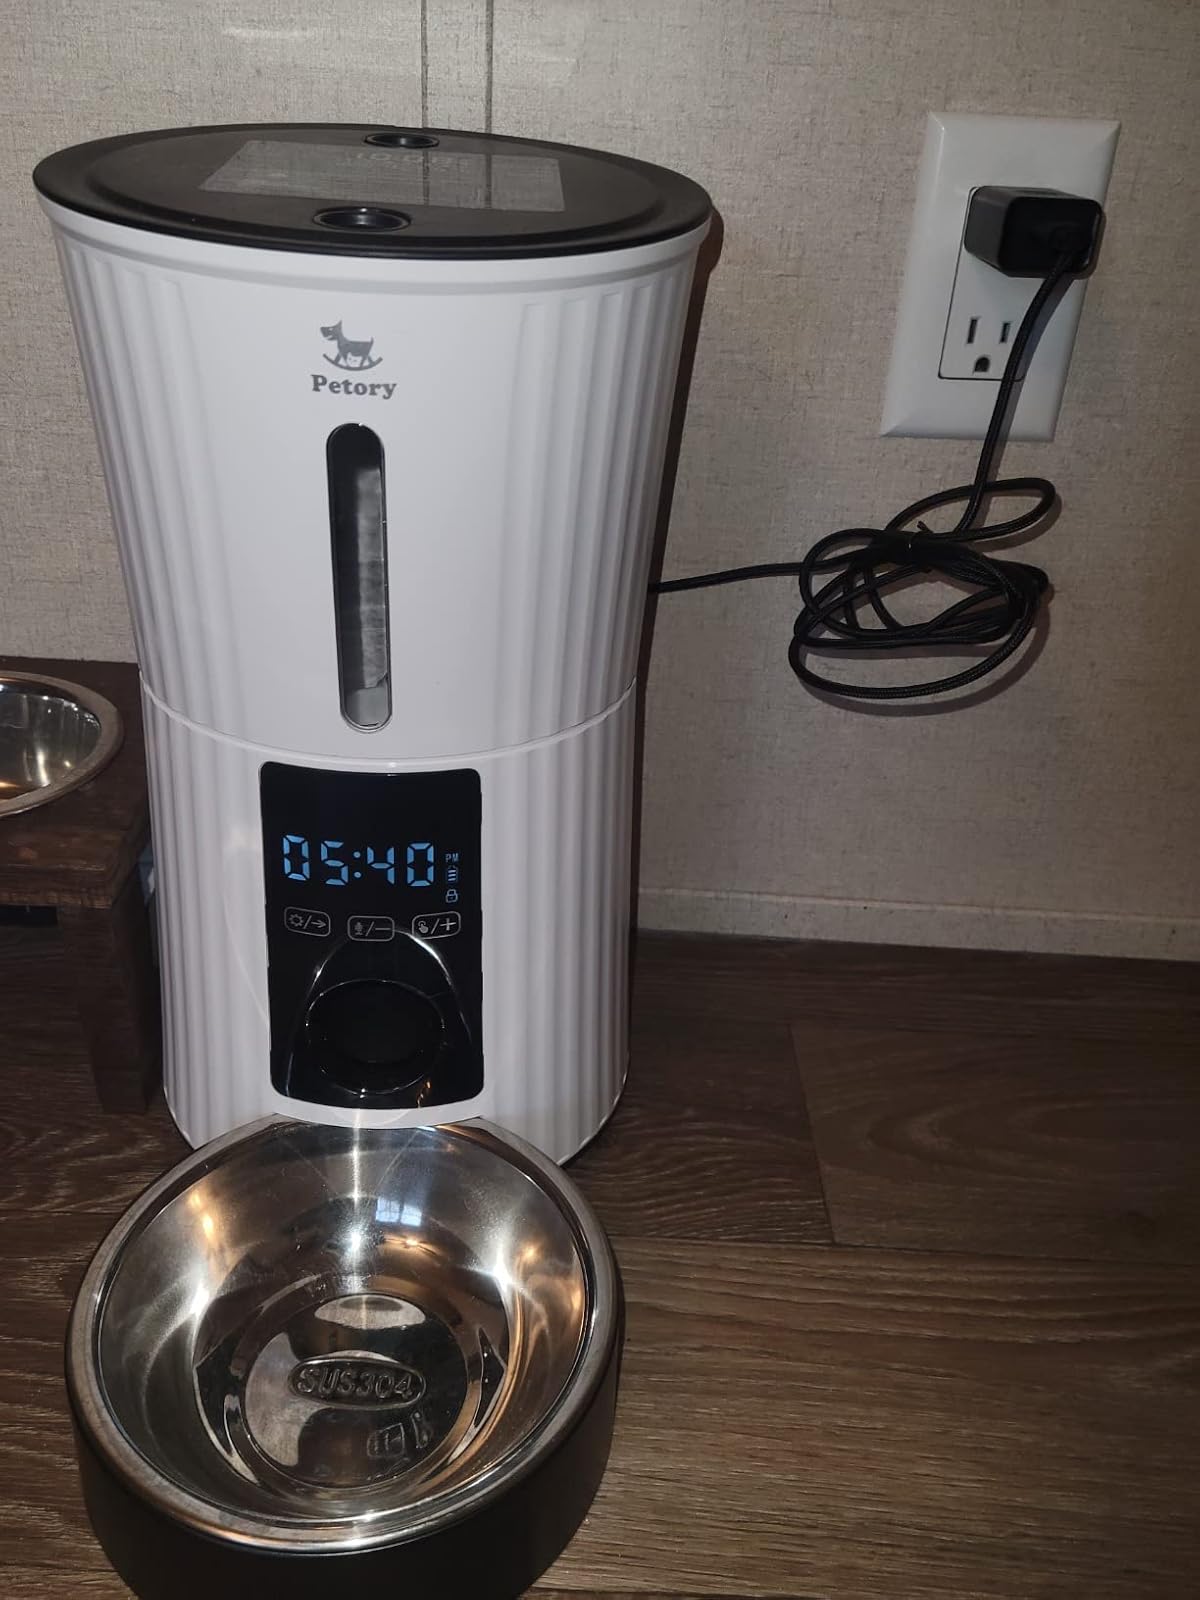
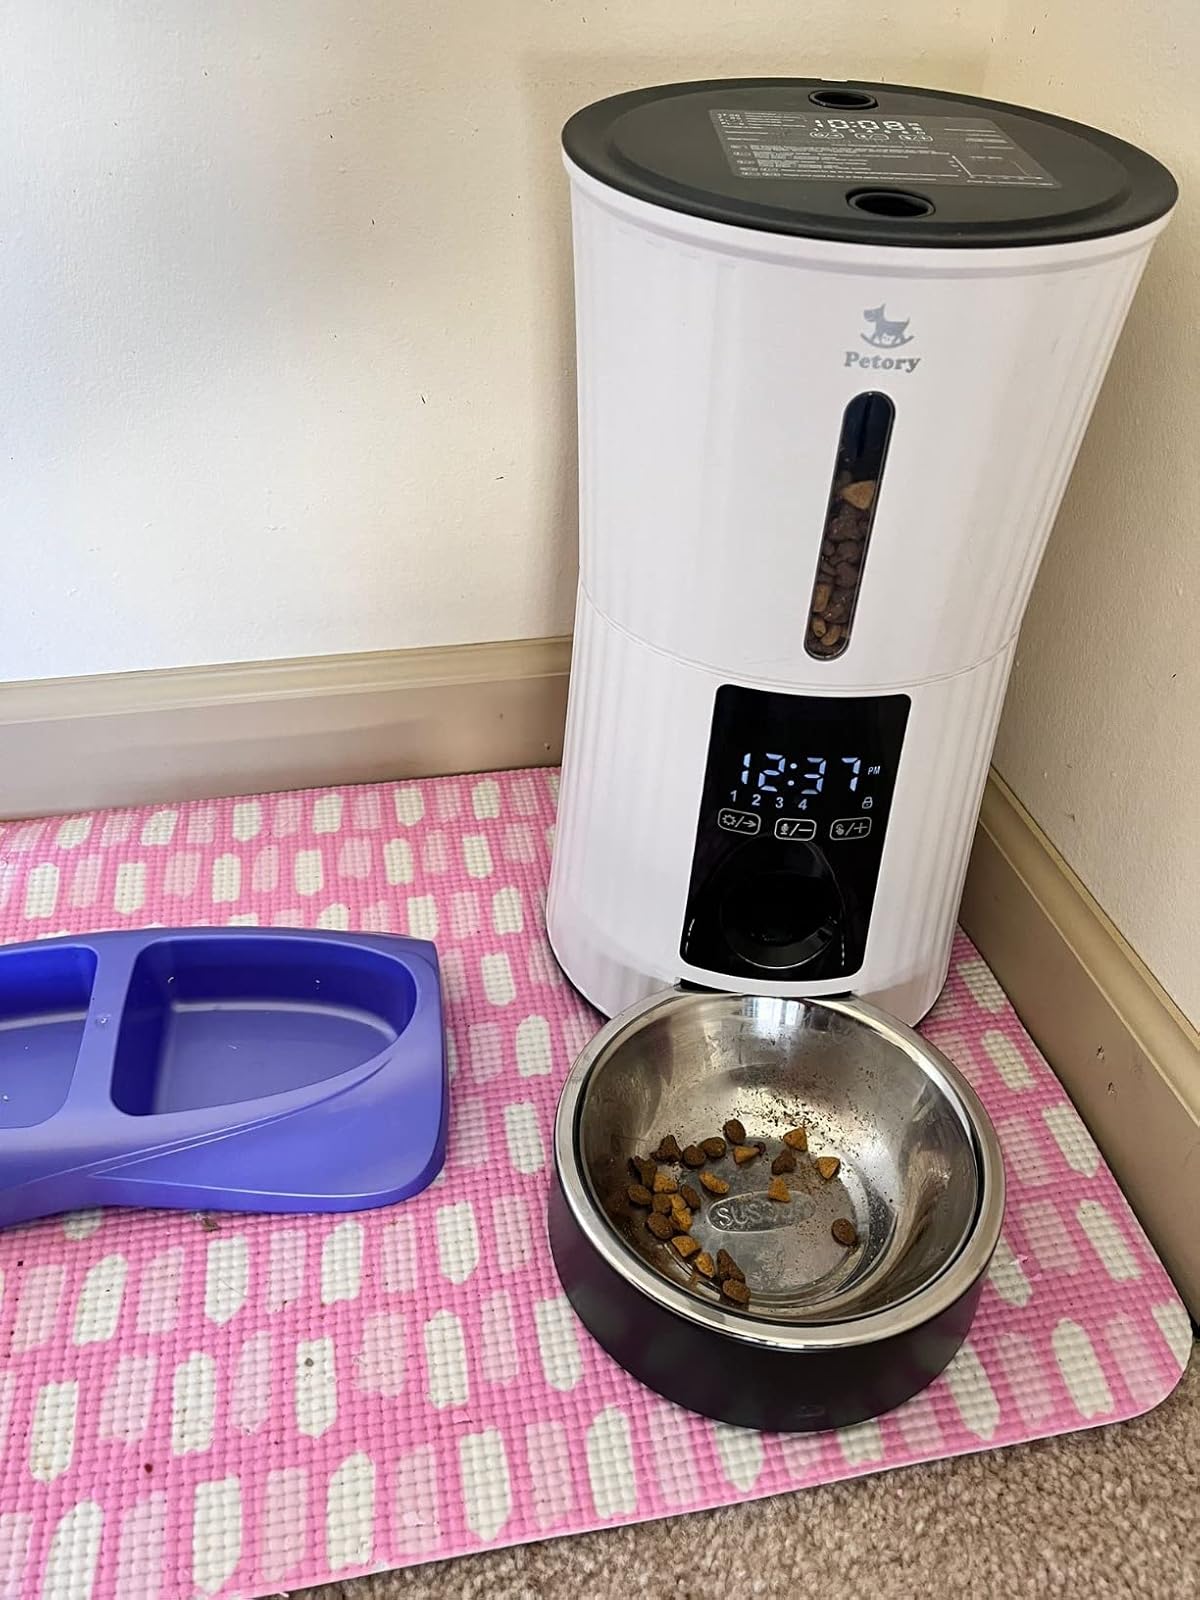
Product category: items_feeder
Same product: yes